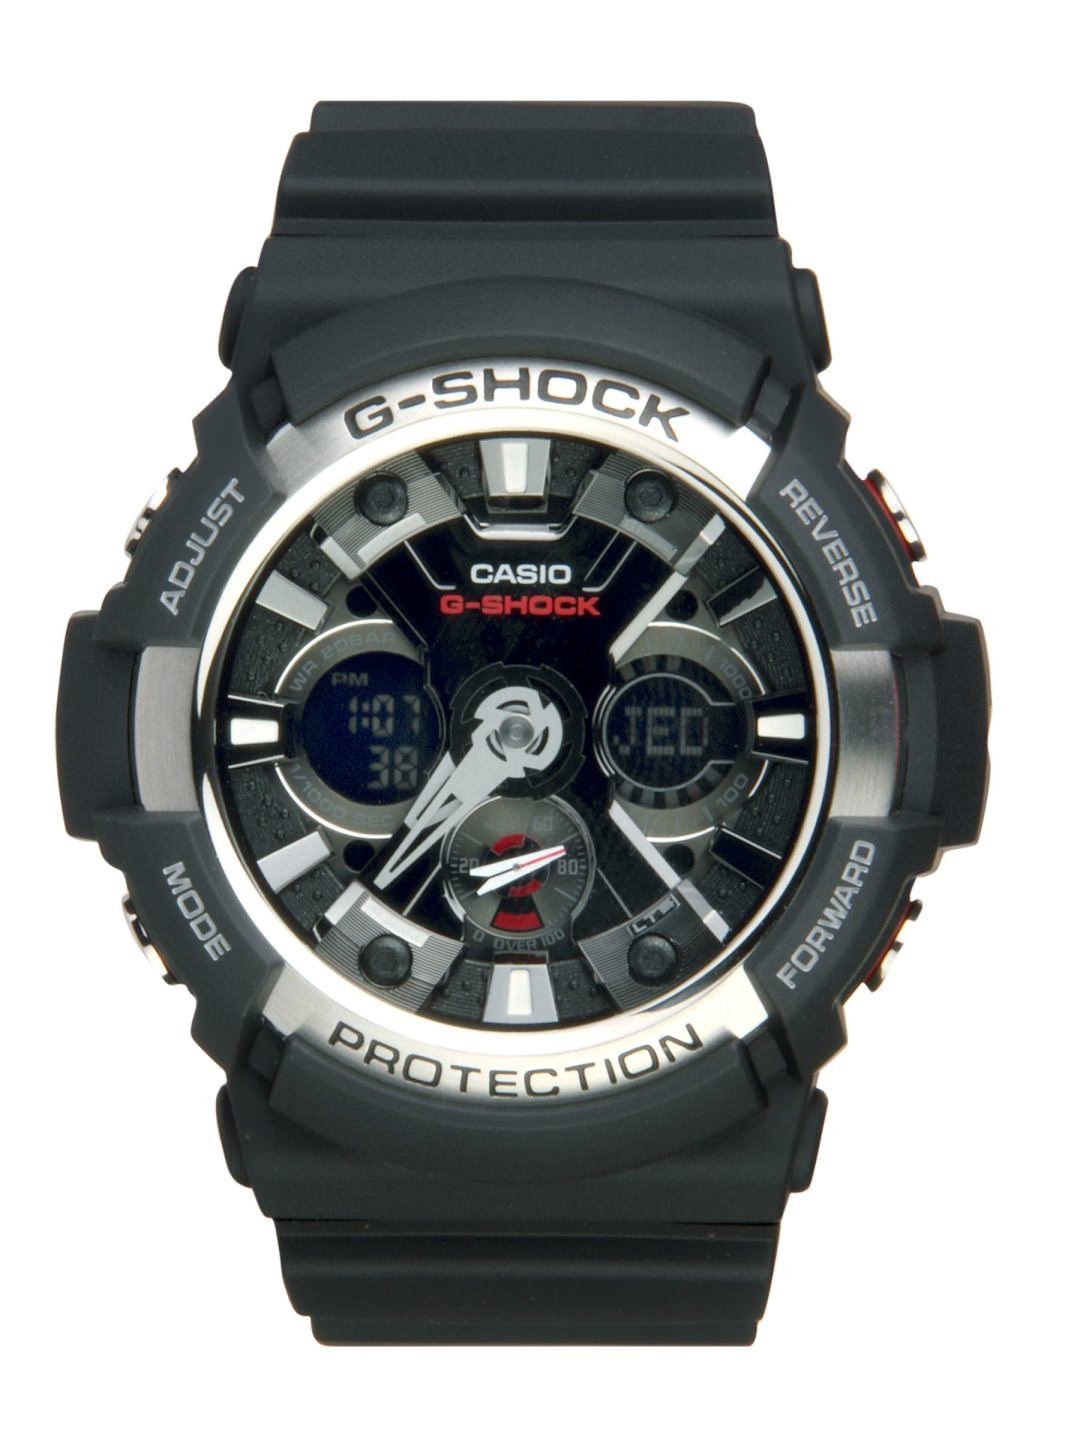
CASIO G-Shock Men White Analogue-Digital Watch GA-200-1ADR G361
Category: Accessories / Watches / Watches
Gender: Men
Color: Black
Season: Summer 2017
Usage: Casual